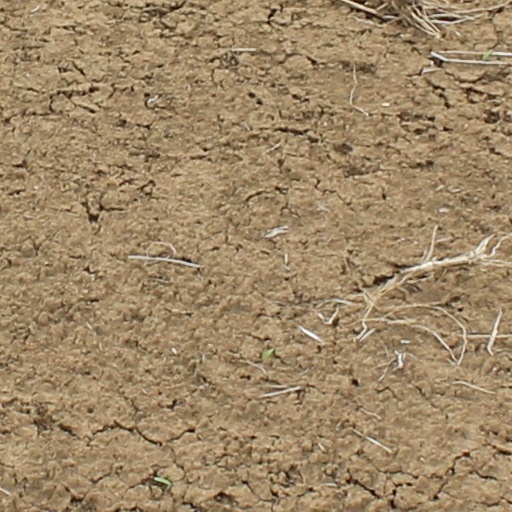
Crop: wheat